Jesse Richards

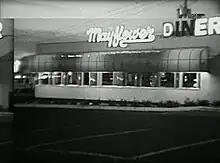
Jesse Richards and Nicholas Watson. "Shooting at the Moon". A still from an early Super-8 Remodernist film.

Richards has worked on films with Nicholas Watson since 1996. Their film noir, "Blackout", was premiered at the event "Stuck Films" at the New Haven Stuckism International Center in 2002.